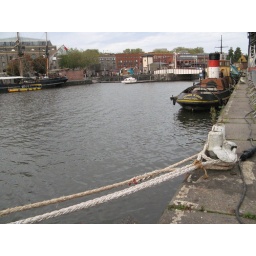
The white swing bridge can be seen in the background. IMG_8093